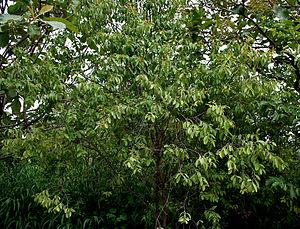
L'emblème de l'Inde est composé de trois lions sur un chapiteau orné d'une roue au centre, d'un buffle à droite et d'un cheval galopant à gauche.